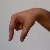
The image shows a hand gesture representing the letter 'Q' in Indian Sign Language.